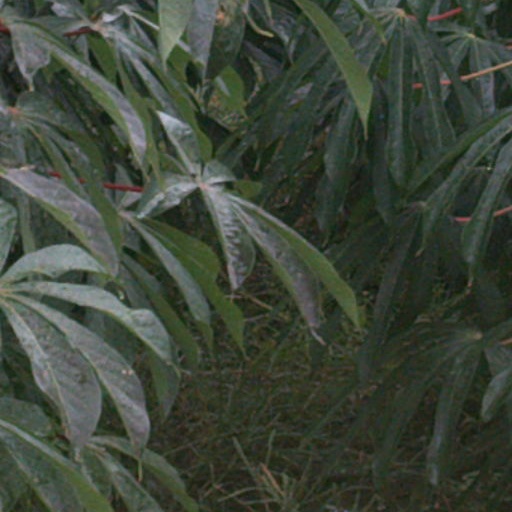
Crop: cassava